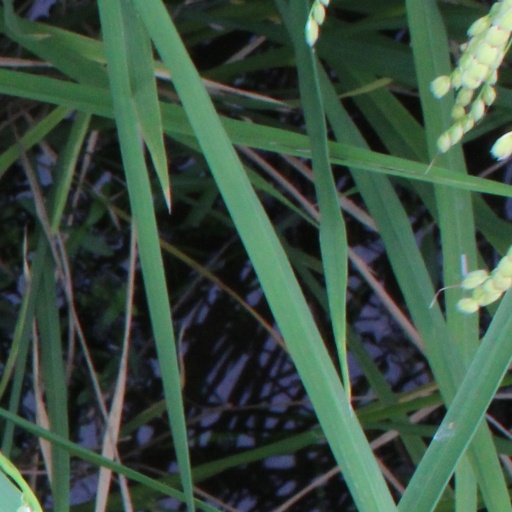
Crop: rice